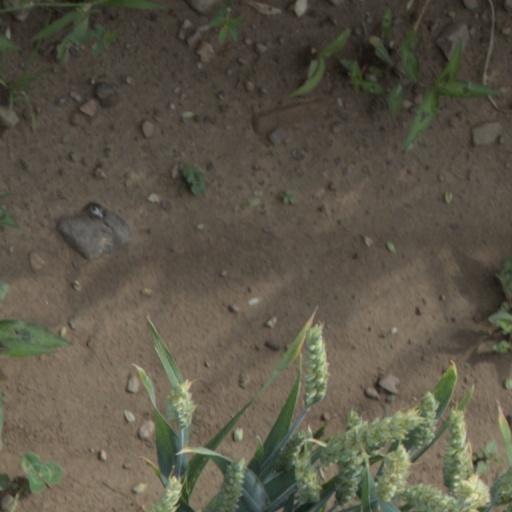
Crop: wheat